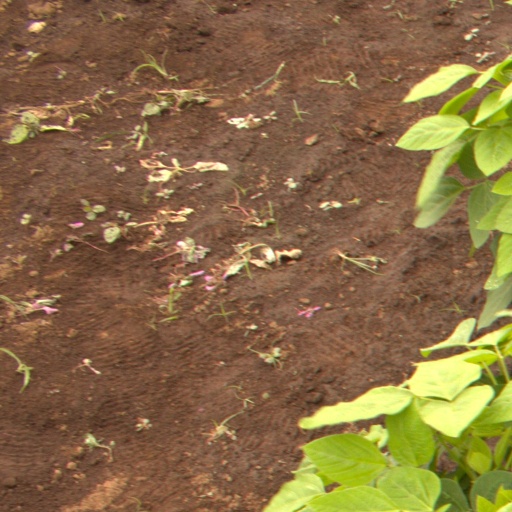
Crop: soybean